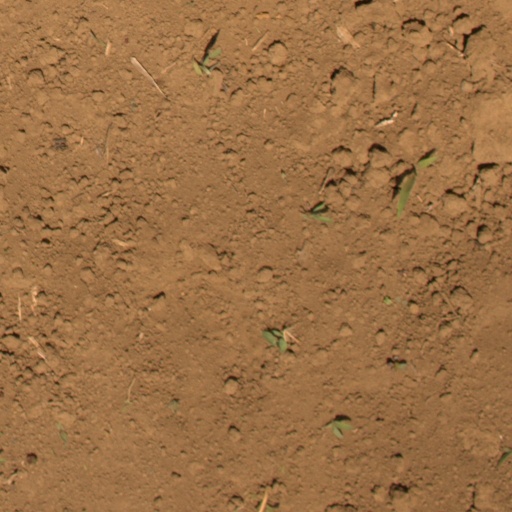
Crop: Jerusalem artichoke